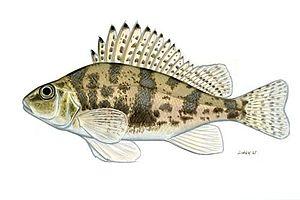
Gymnocephalus baloni est une espèce de poissons d'eau douce de la famille des Percidae, découverte en 1974.